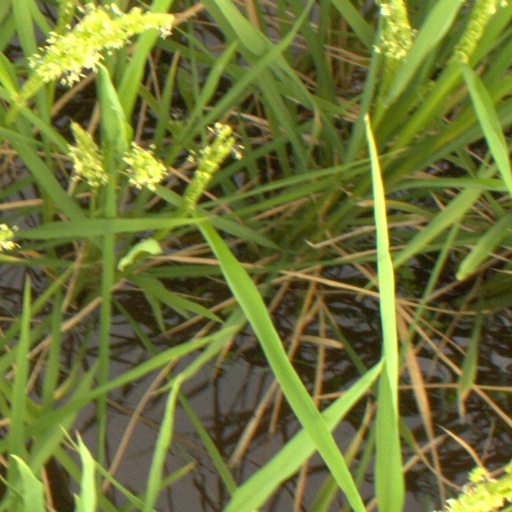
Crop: rice